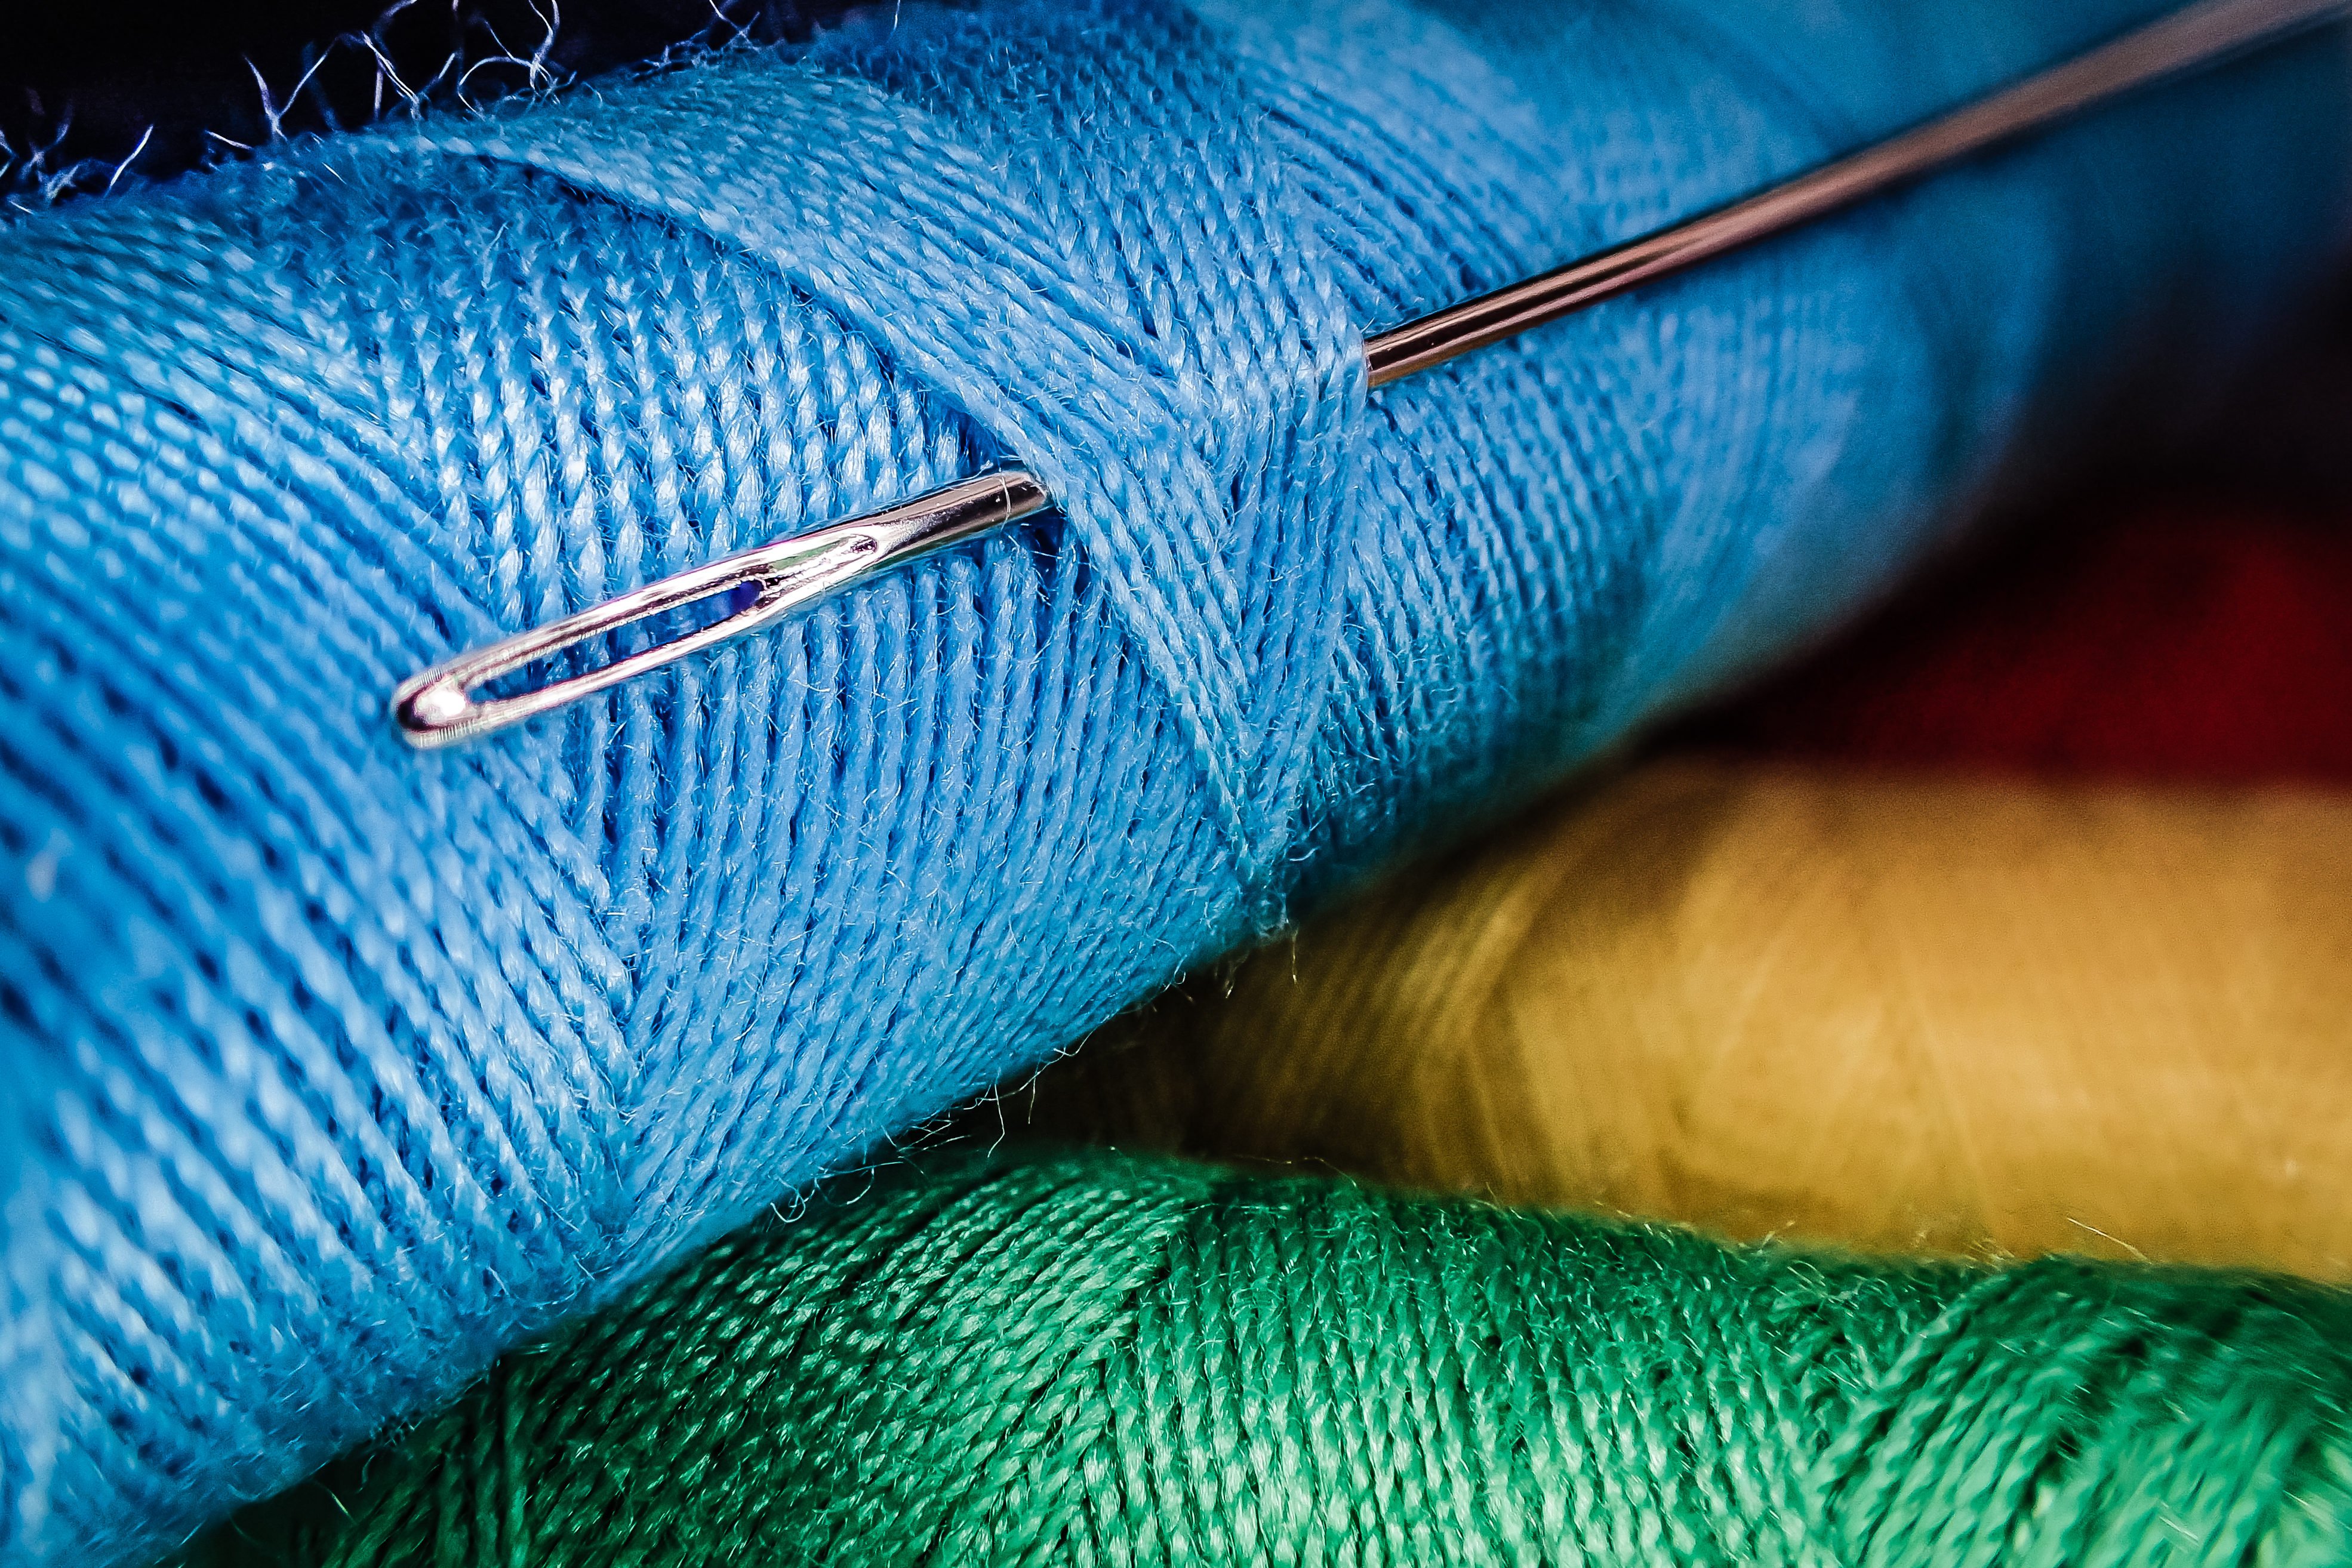
hand, needle, finger, green, color, blue, arm, material, thread, close up, textile, olympus, hmm, tg4, threads, macromodays